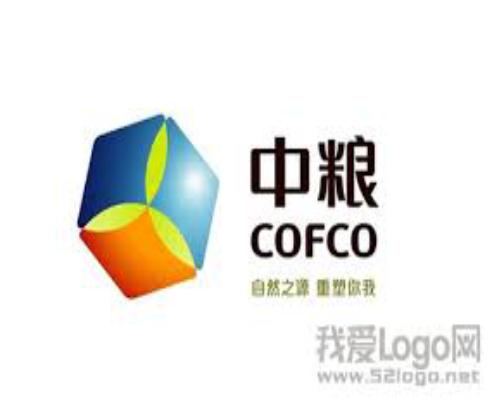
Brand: cofco
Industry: Others